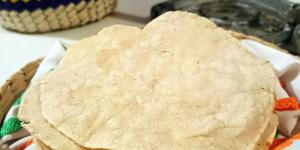
tortillas mexicanas de maiz